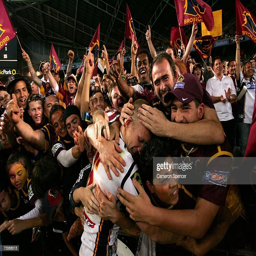
rugby player celebrates victory with fans after the match .